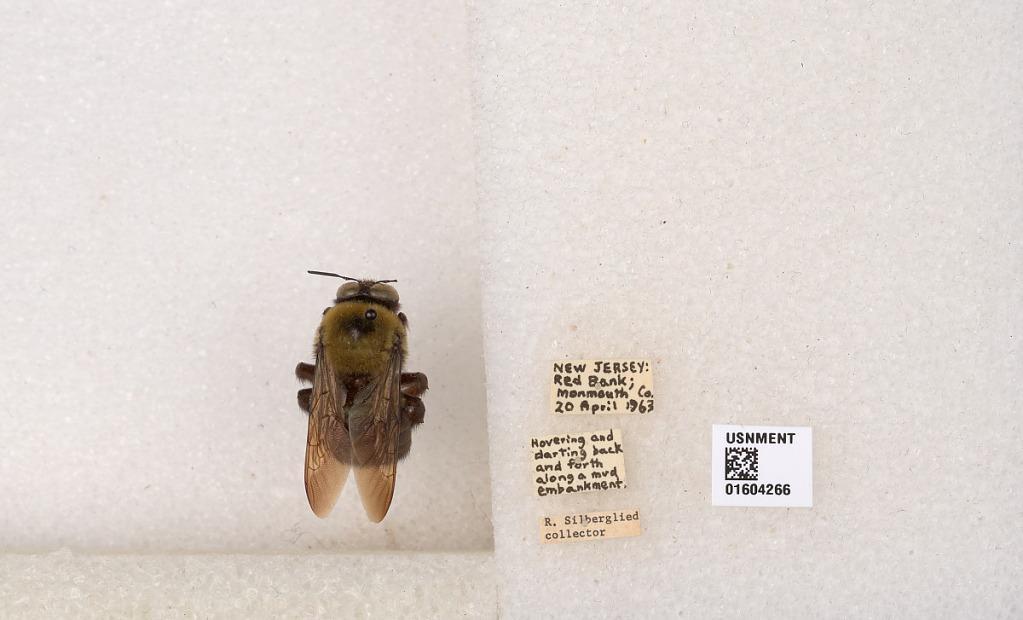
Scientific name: Xylocopa virginica (Linnaeus)
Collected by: R. Silberglied
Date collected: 1963-4-20
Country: United States
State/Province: New Jersey
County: Monmouth
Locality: Red Bank
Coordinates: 40.3471, -74.0643